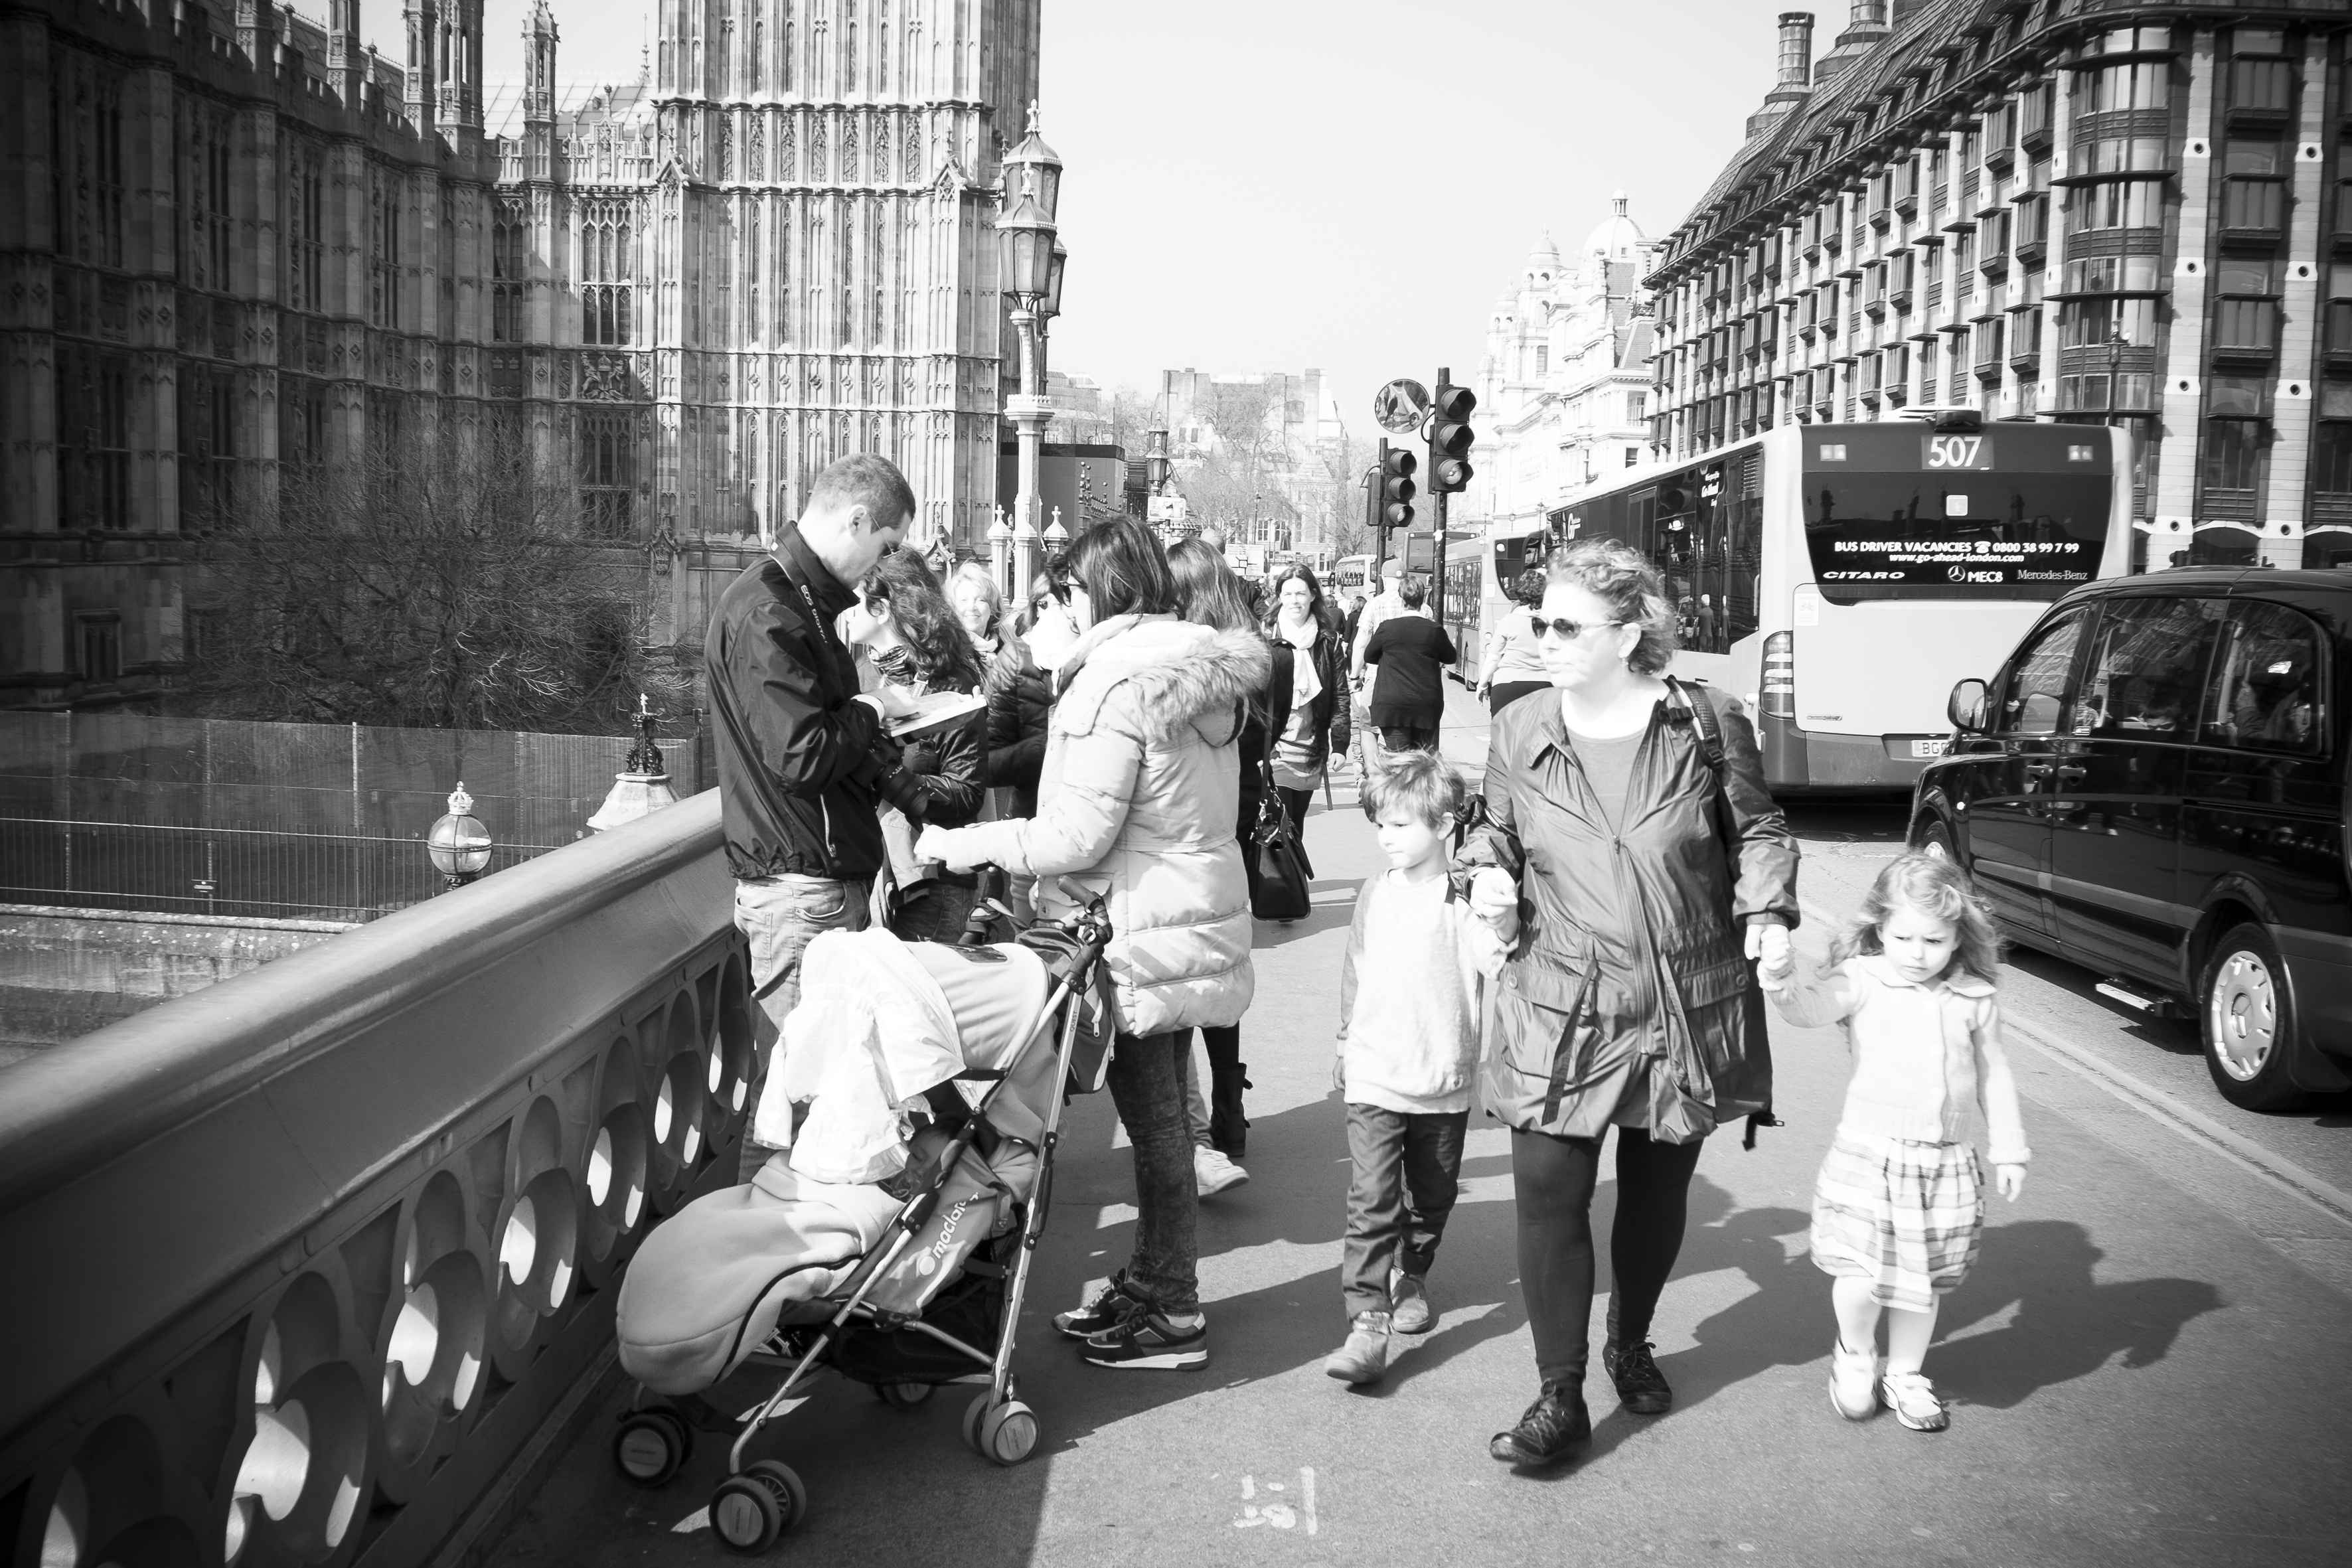
pedestrian, black and white, people, road, street, urban, crowd, travel, fujifilm, monochrome, public transport, uk, england, bw, blackandwhite, blackwhite, london, infrastructure, ngc, photograph, snapshot, noiretblanc, fuji, fujixt1, fujix, monochrome photography